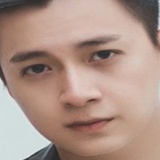
ca sĩ Ngô Kiến Huy